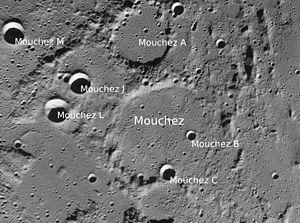
Mouchez est un cratère lunaire situé sur la face visible de la Lune. Il se trouve au nord-est du cratère Pascal, au nord-ouest du cratère Anaxagoras et au nord du cratère Philolaus. Le contour du cratère Mouchez est complètement érodé à l'est et touché par de nombreux impacts de petits cratères pour le restant.